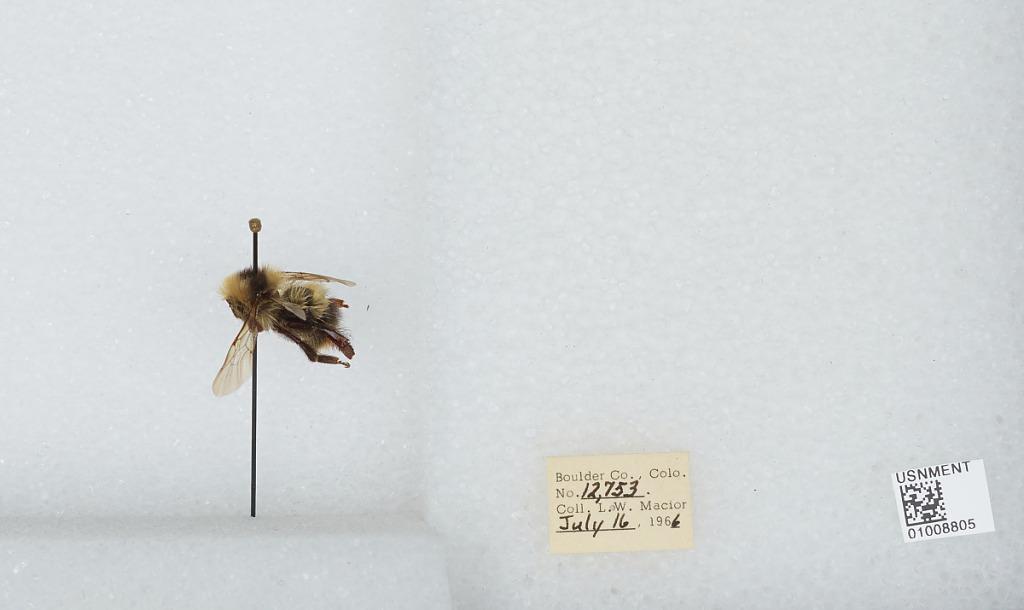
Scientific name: Bombus (Alpinobombus) balteatus Dahlbom
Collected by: L. Macior
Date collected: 1966-7-16
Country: United States
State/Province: Colorado
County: Boulder
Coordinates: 40.0275, -105.252